Joe's Bed-Stuy Barbershop: We Cut Heads

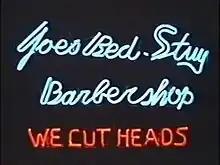
Title screen

Joe's Bed-Stuy Barbershop: We Cut Heads is a 1983 student film by American filmmaker Spike Lee. Lee submitted the film as his master's degree thesis at the Tisch School of the Arts.